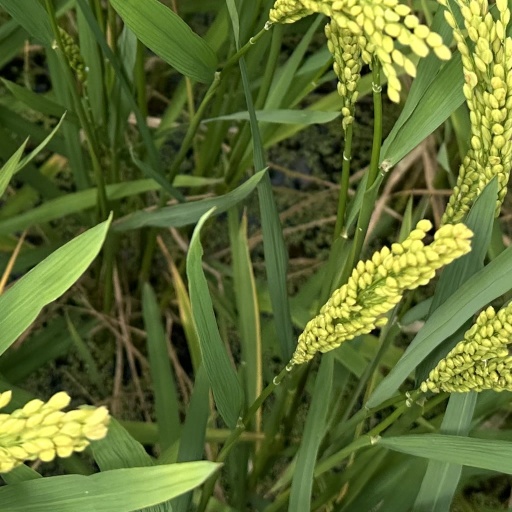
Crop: rice